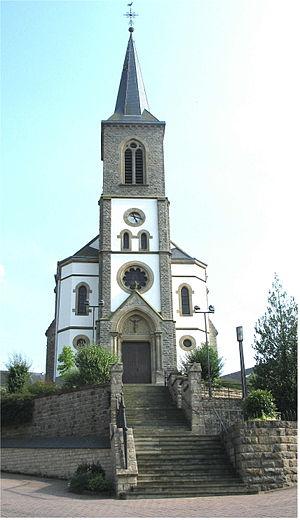
L'église de Cruchten (Luxembourg)
Cruchten est une section de la commune luxembourgeoise de Nommern située dans le canton de Mersch.